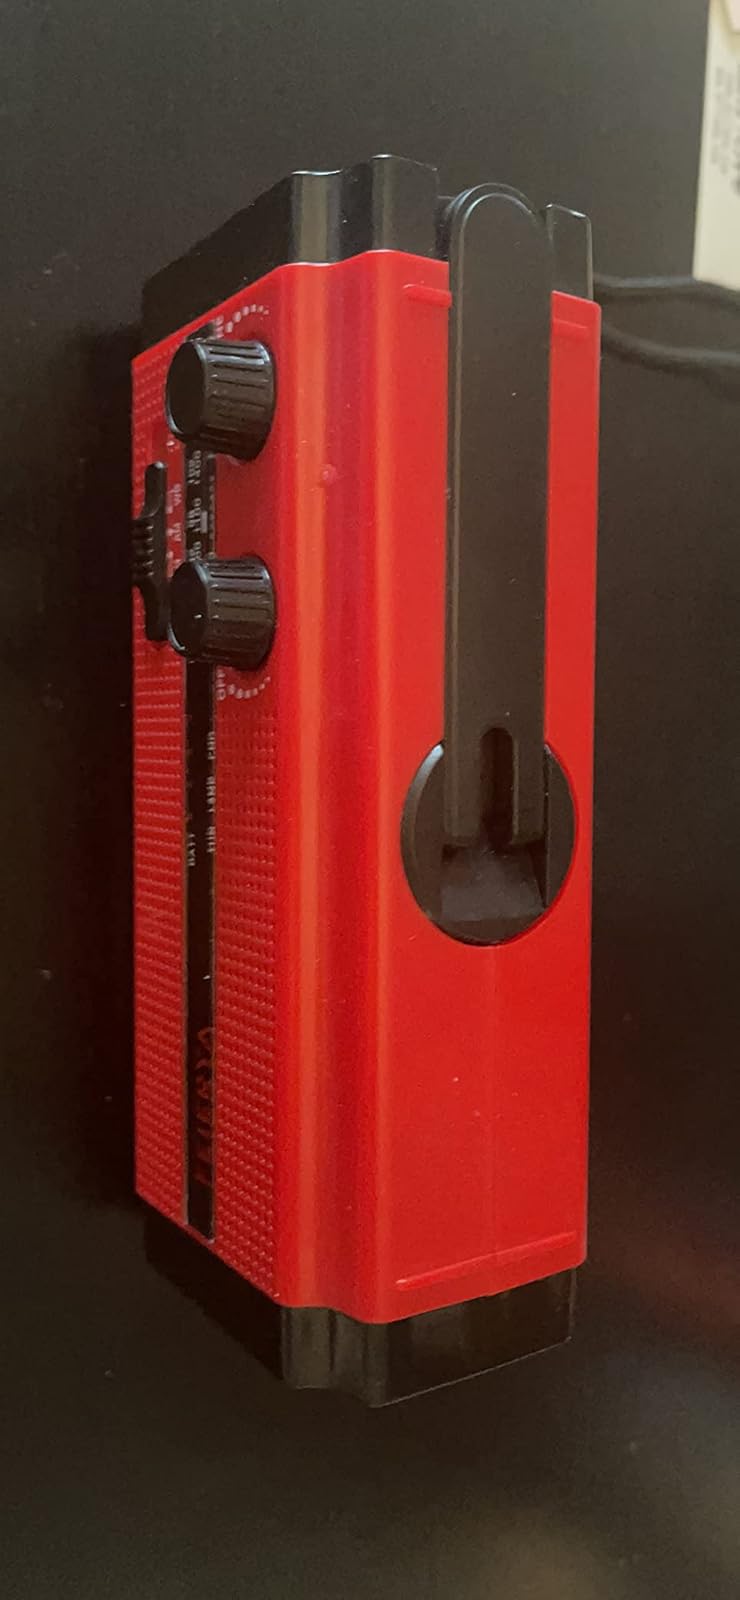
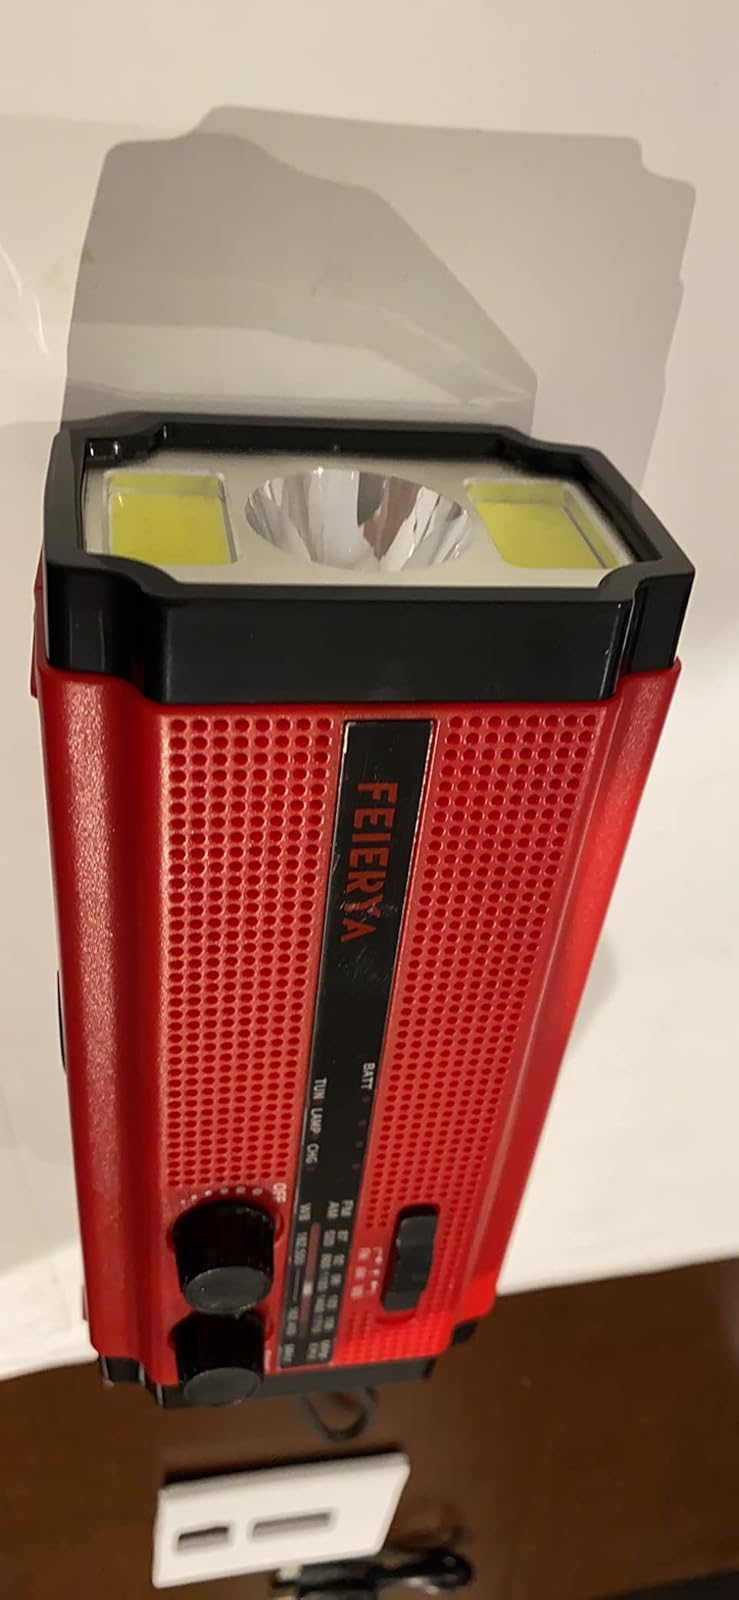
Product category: radio
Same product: yes